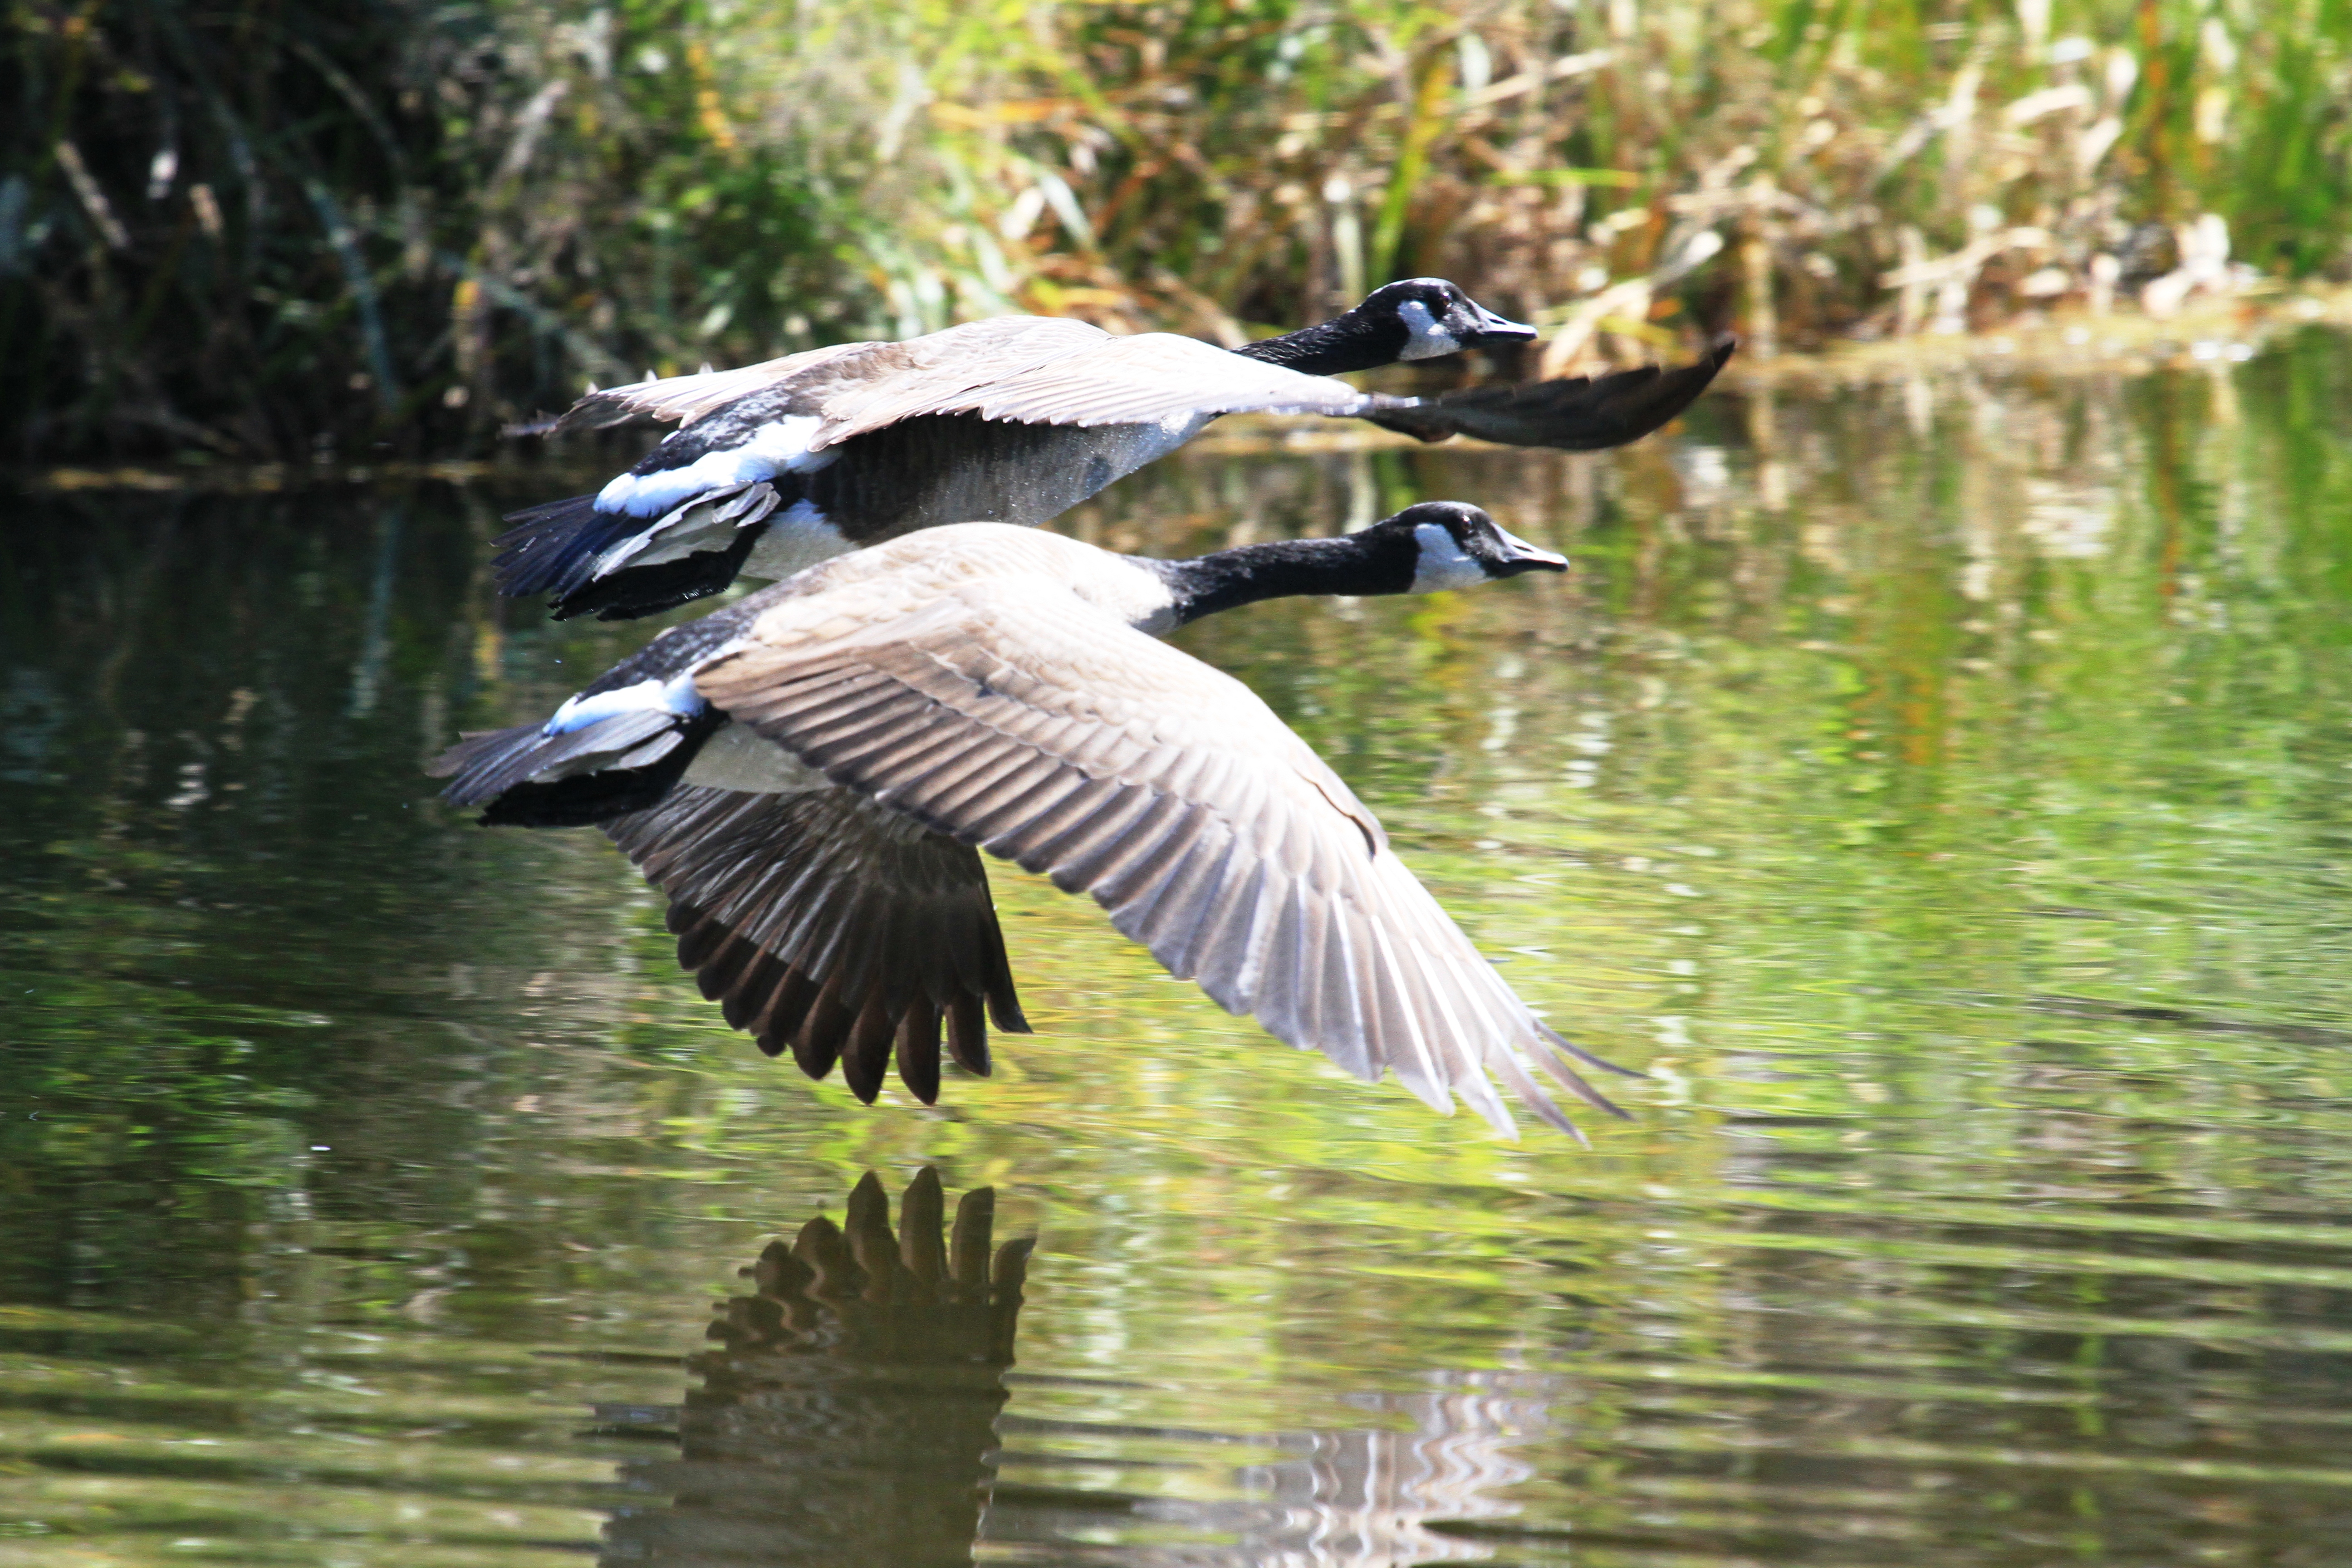
nature, bird, wing, pond, wildlife, fauna, duck, goose, wetland, vertebrate, oklahoma, waterfowl, water bird, mallard, canadageese, larrysmith, wichitamountains, ducks geese and swans